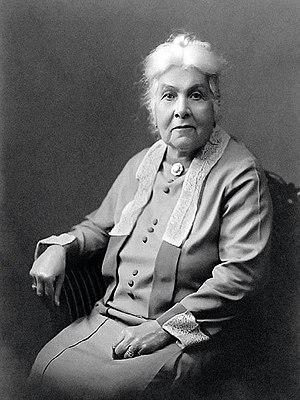
Diana Abgar, née le 12 octobre 1859 et morte le 8 juillet 1937, est une écrivain et diplomate arménienne de la diaspora, qui fut notamment consul honoraire au Japon pour le compte de la Première République arménienne en 1920. Elle est la première diplomate arménienne et une des premières femmes à avoir accédé à une fonction diplomatique au XXᵉ siècle.